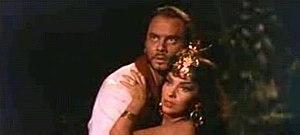
Gina Lollobrigida [ˈd͡ʒiːna ˌlɔlloˈbriːd͡ʒida], de son vrai nom Luigia Lollobrigida, est une actrice et photographe italienne, née le 4 juillet 1927 à Subiaco.
Salomon et la Reine de Saba est un film américain réalisé par King Vidor et sorti en 1959.